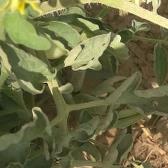
Crop: Tomato
Condition: virosis-d